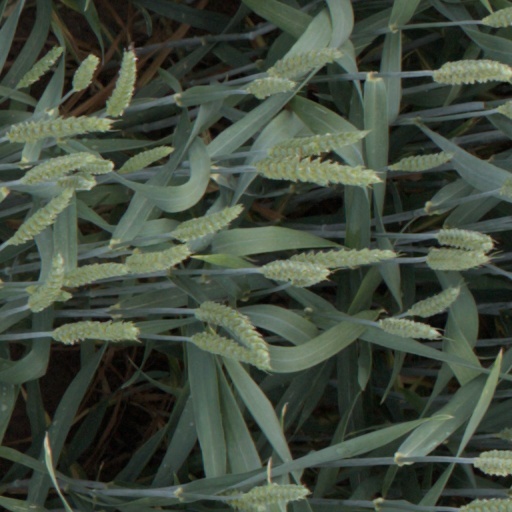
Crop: wheat